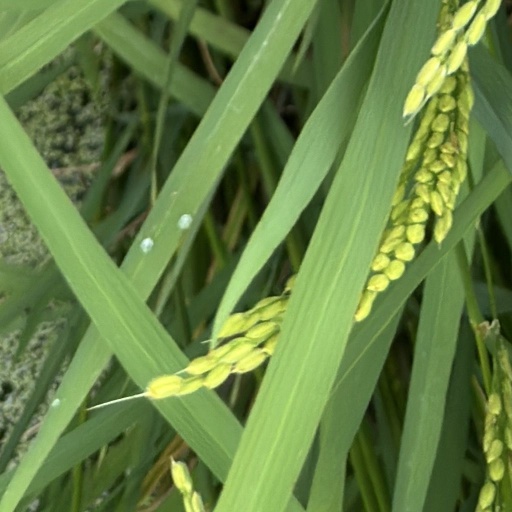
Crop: rice